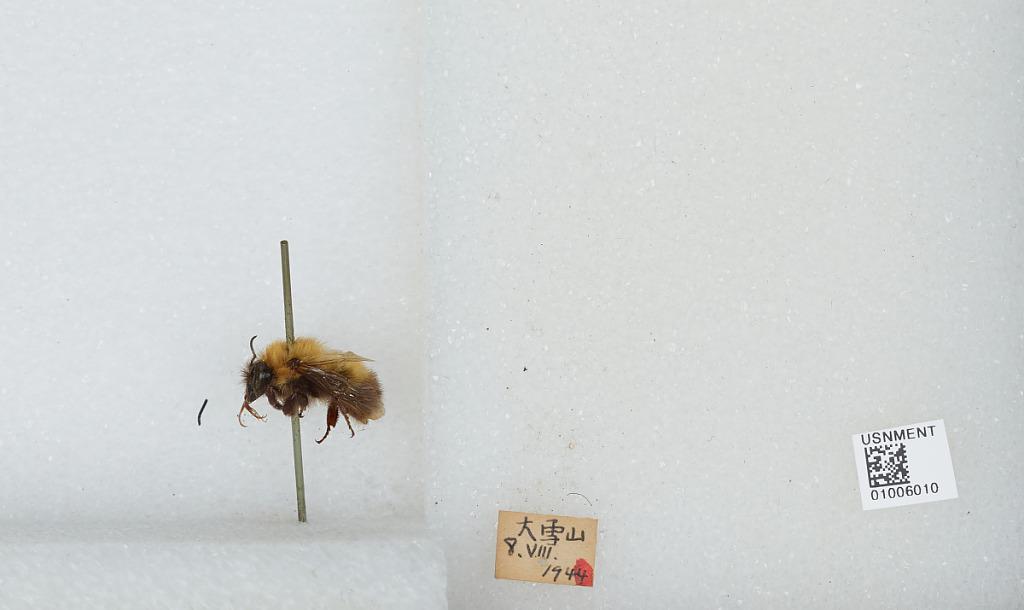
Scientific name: Bombus (Pyrobombus) hypnorum callidus Erichson
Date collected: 1944-8-8